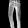
Label: Trouser